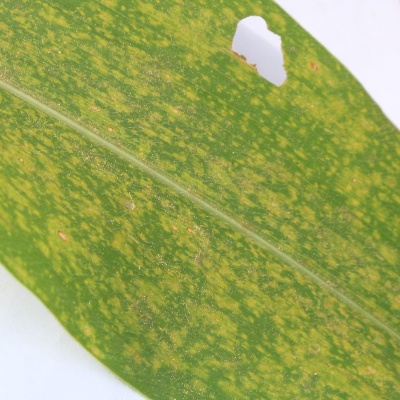
Crop: Maize
Condition: streak virus